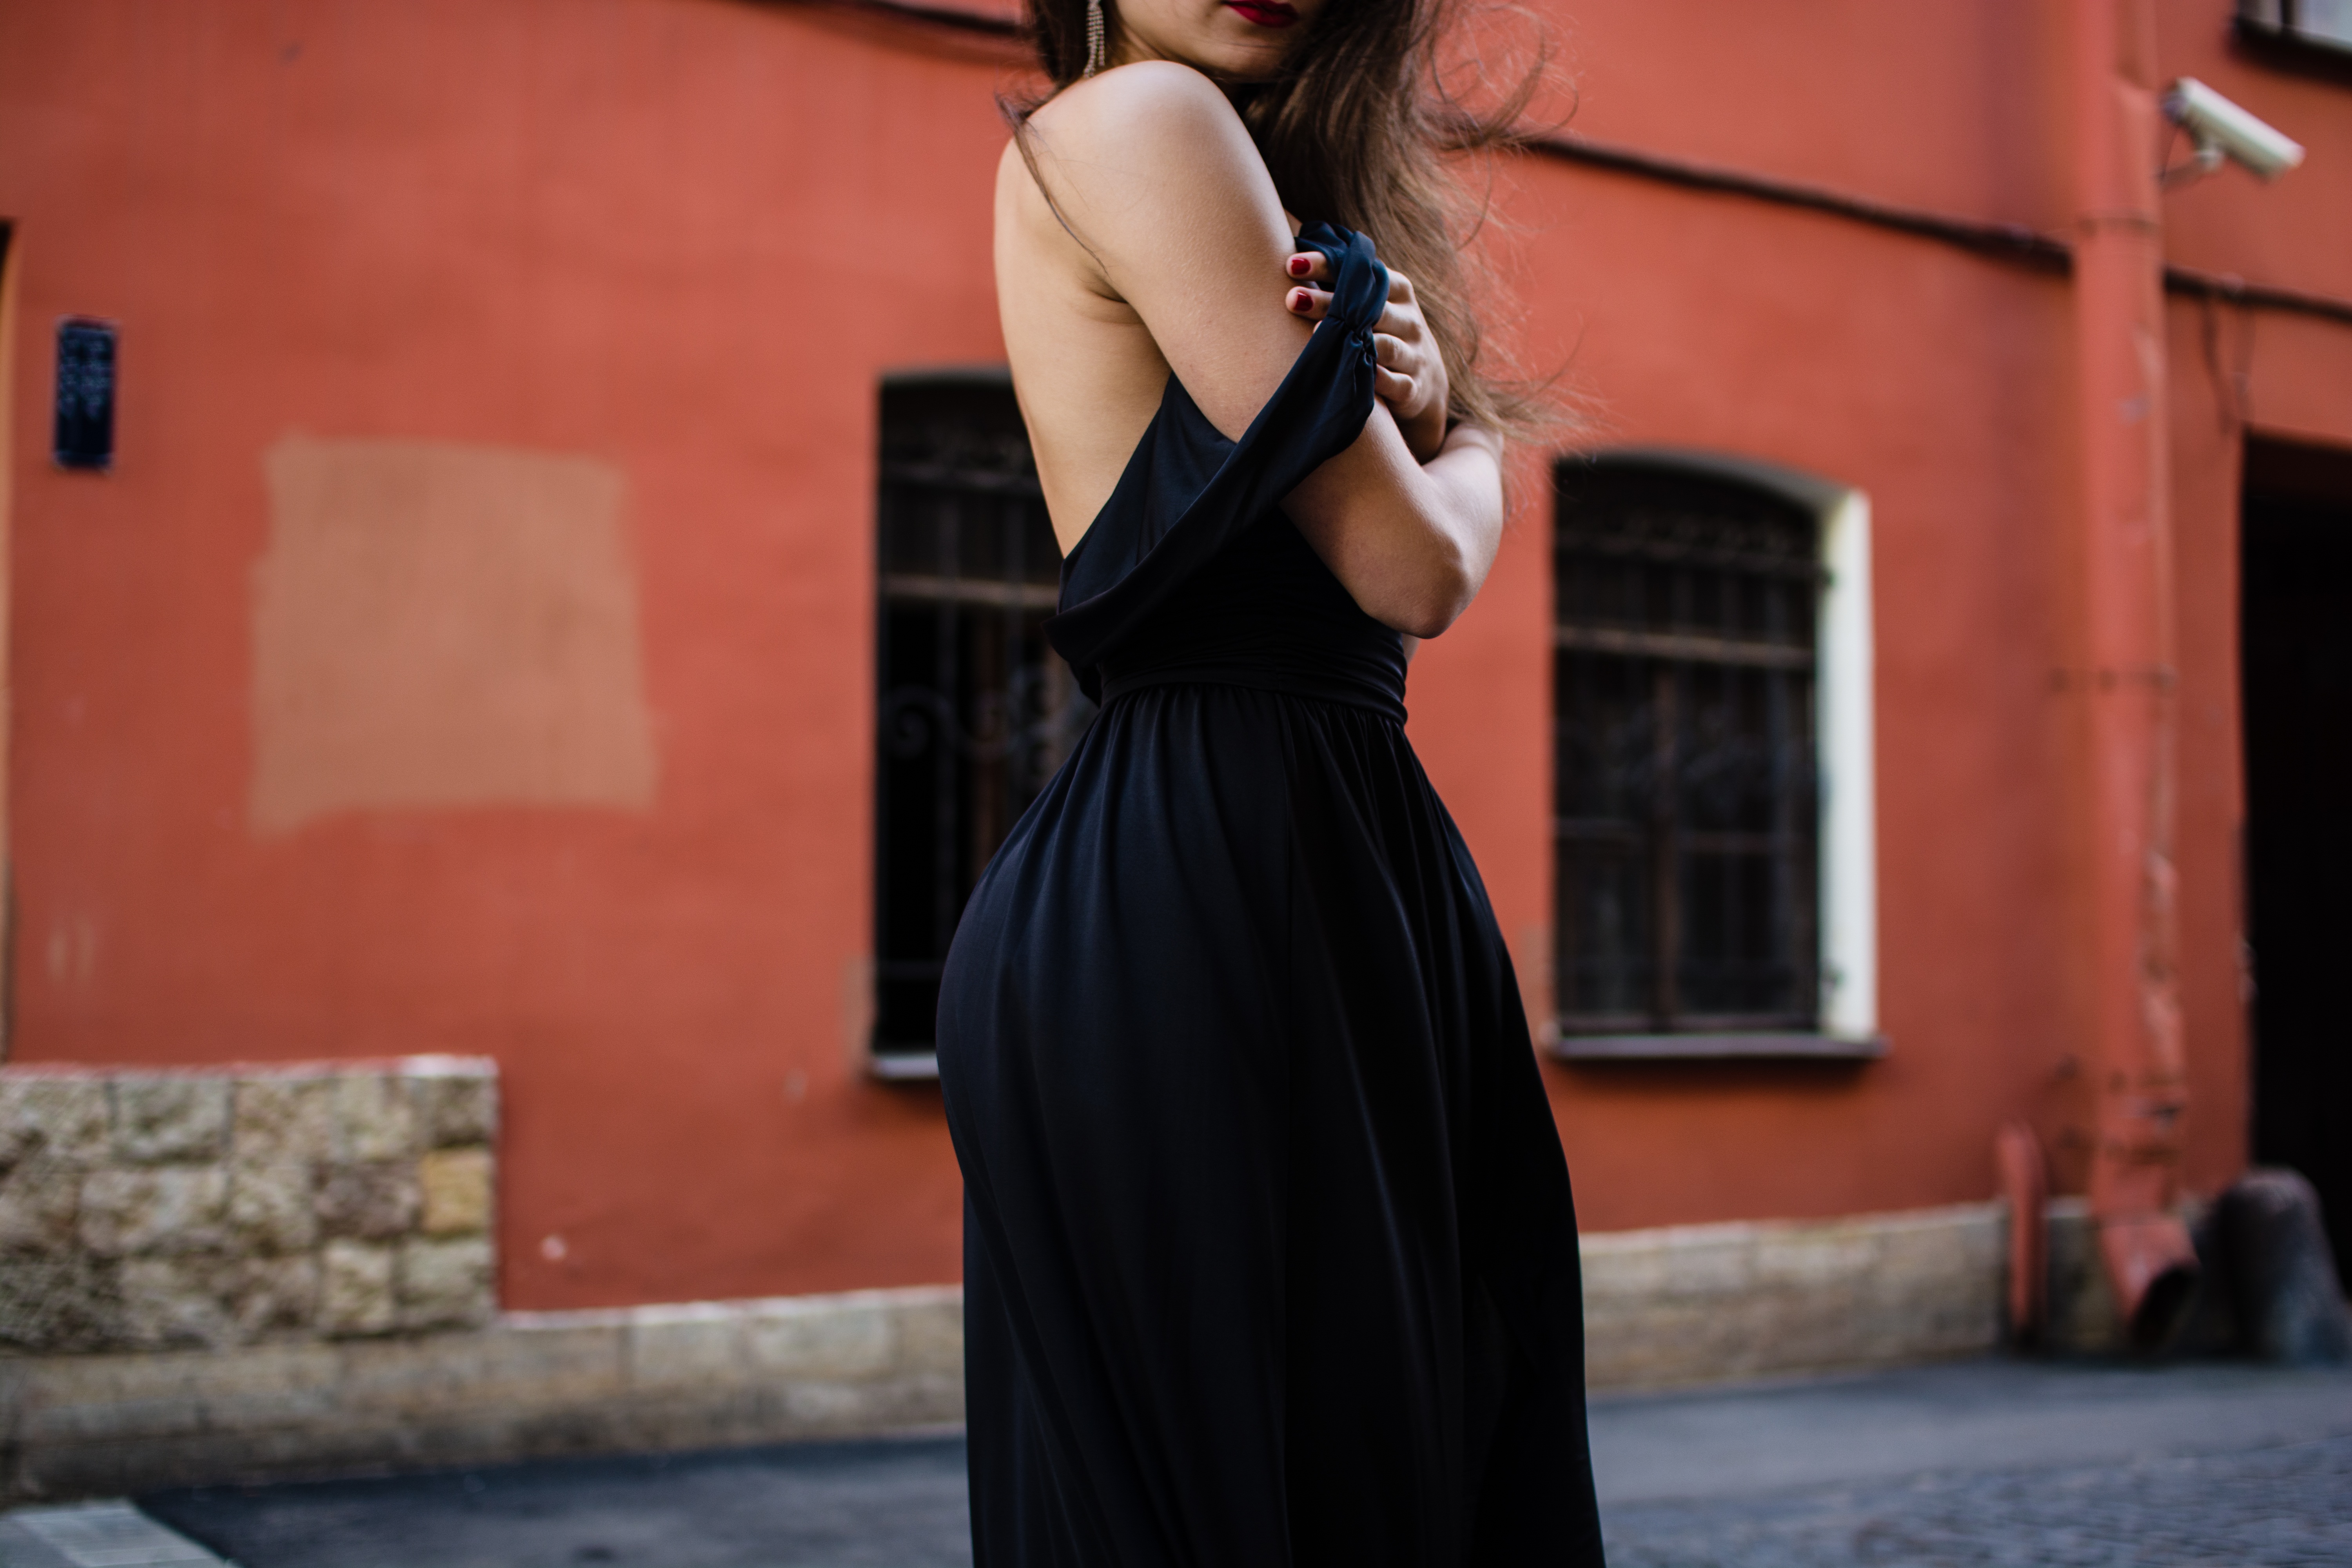
woman, street, model, fashion, clothing, lady, dress, clothes, photo shoot